Rimi Tomy

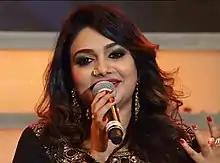

She started her career as a singer with the troupe Angel Voice. It was during a show with Angel Voice that mimicry artist, composer, and lyricist Nadirshah spotted her and recommended her to Meesa Madhavan, film director Lal Jose, and film composer Vidyasagar. It was from there that her singing career skyrocketed.